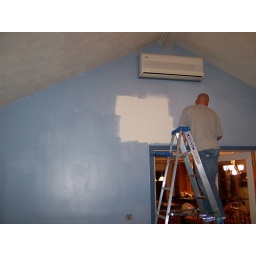
big blue wall in sun room